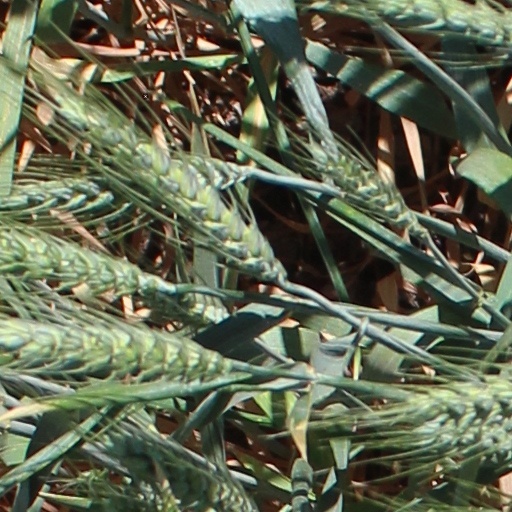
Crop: wheat